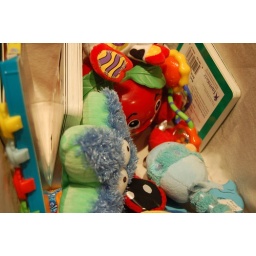
A basket was added to the coffee table to keep all the small toys somewhat in order.